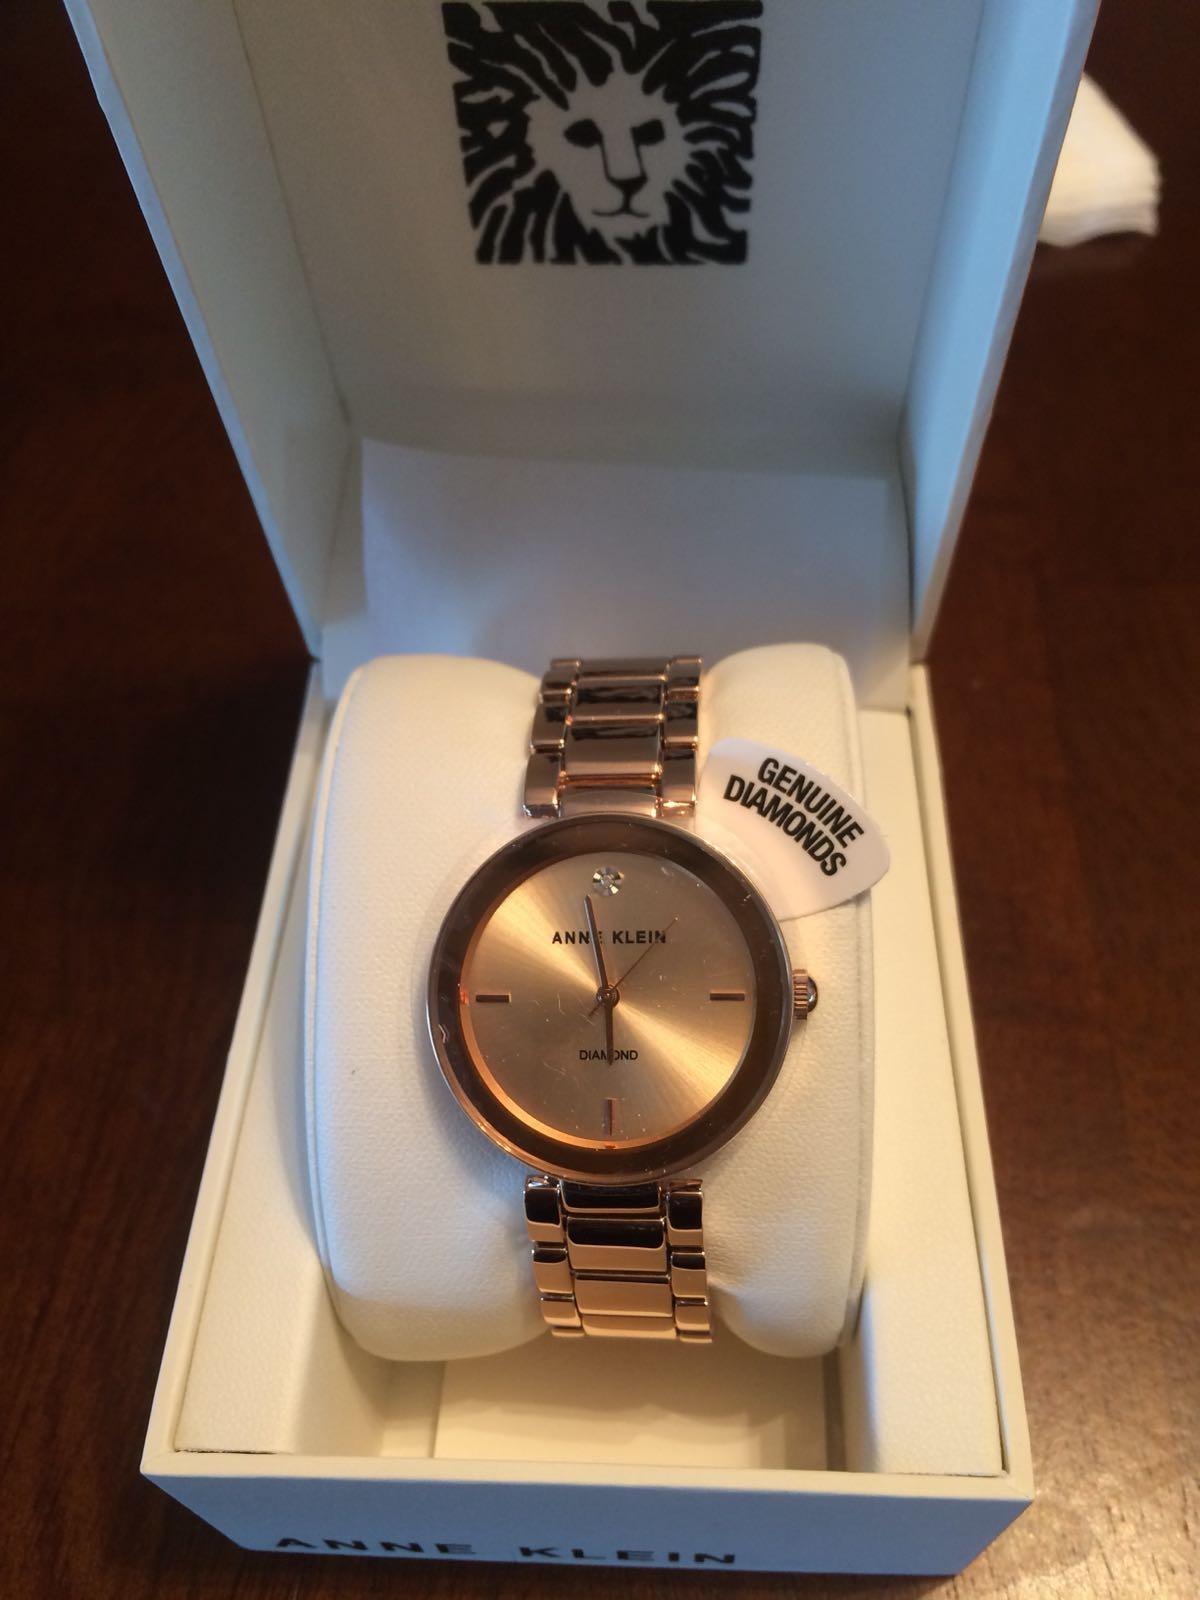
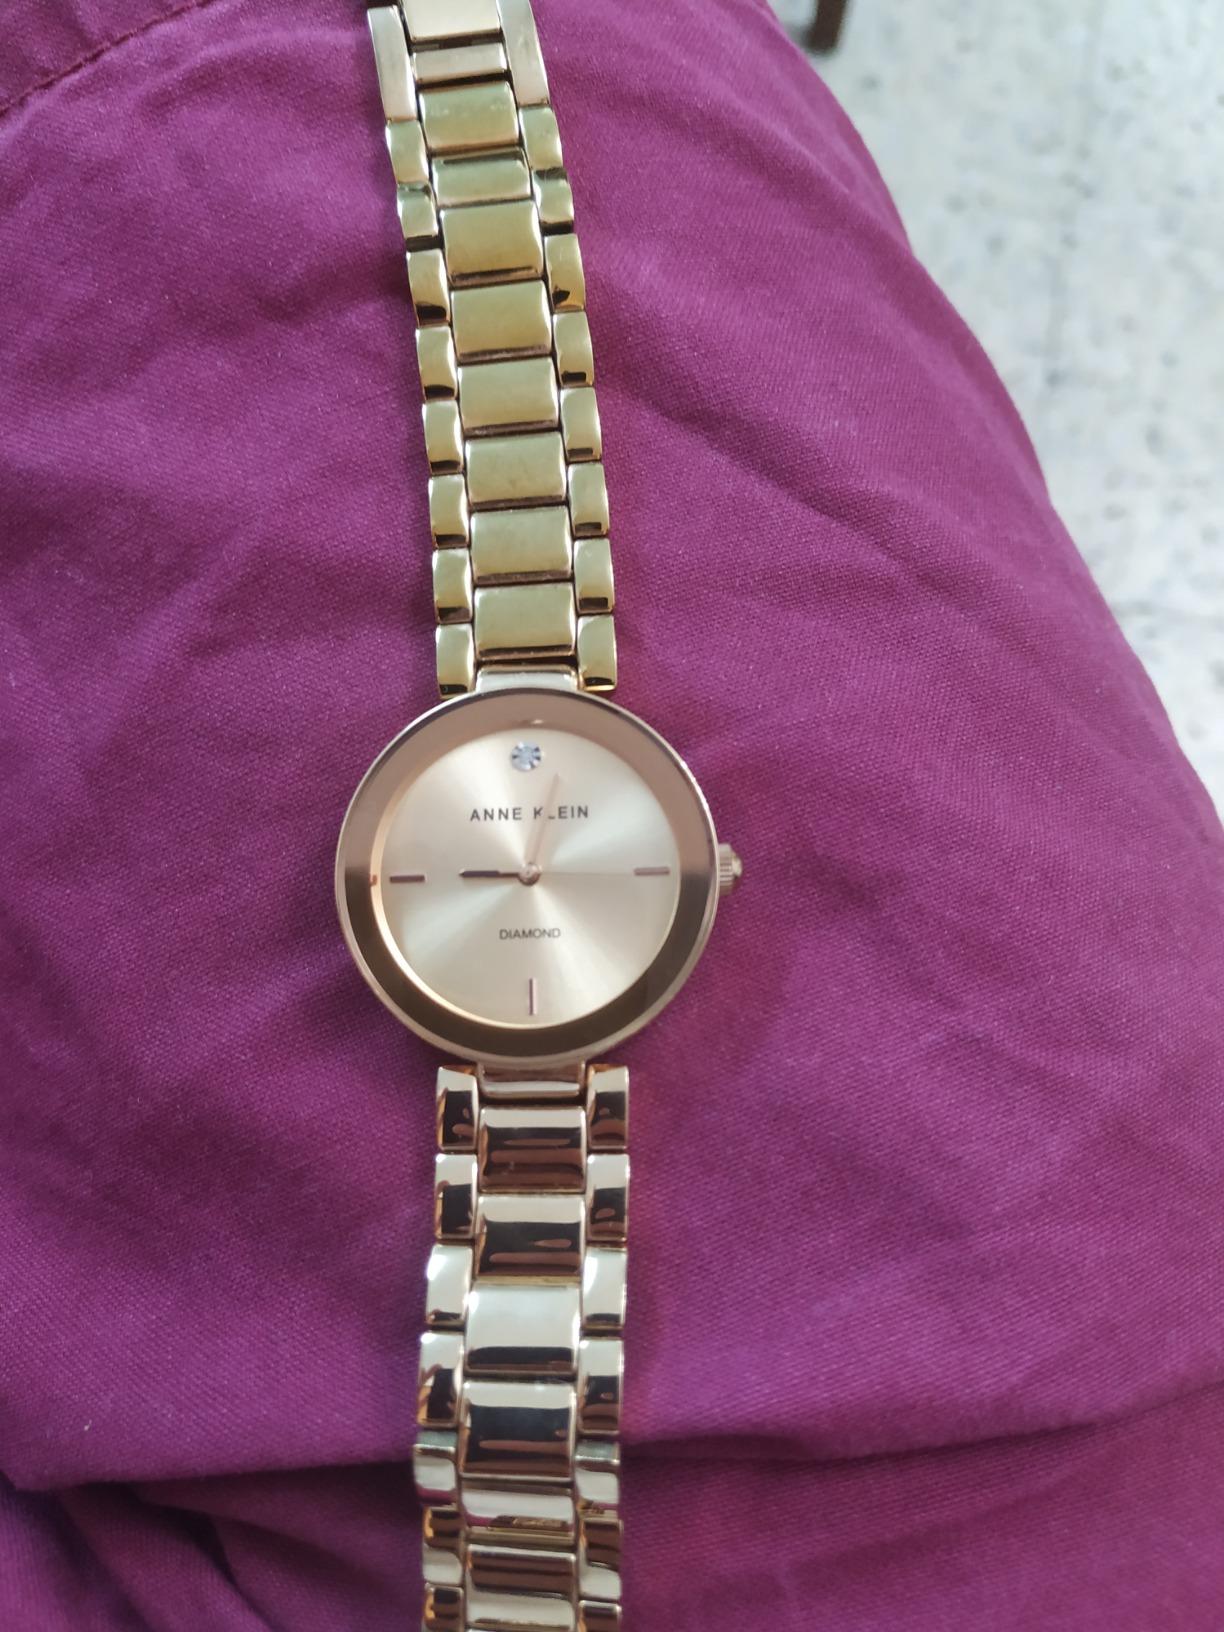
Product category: accessories_watch
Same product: yes